Jair Bolsonaro

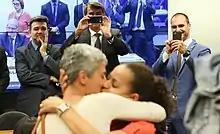
Bolsonaro and his son, Eduardo, together with fellow congressman Marco Feliciano, watching as a couple of protesters for LGBT rights kiss on the floor of the Committee on Culture of the Chamber of Deputies, May 2016

Bolsonaro also praised U.S. President Donald Trump and his foreign policy, and has been called "the tropical Trump". His son Eduardo has indicated that Brazil should distance itself from Iran, sever ties with Nicolás Maduro's government in Venezuela and relocate Brazil's embassy in Israel to Jerusalem, although he never committed to his plan to move the embassy and instead opened a trade office in the city. Bolsonaro is widely considered the most pro-American candidate in Brazil since the 1980s. PSL members said that if elected, he would dramatically improve relations between the United States and Brazil. During an October 2017 campaign rally in Miami, he saluted the American flag and led chants of "USA! USA!" to a large crowd. U.S. National Security Advisor John Bolton praised Bolsonaro as a "like-minded" partner and said his victory was a "positive sign" for Latin America. Bolsonaro had a fractious relationship with U.S. President Joe Biden, and subsequently deepened ties with Russia, emphasising his neutrality over the 2022 Russian invasion of Ukraine.